The Discovery of America (sculpture)

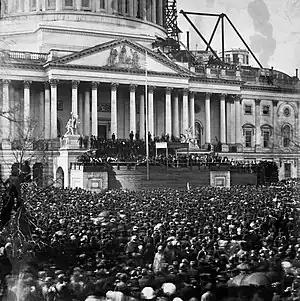
Both "The Discovery" (left) and "The Rescue" (right) are visible in this image of Abraham Lincoln's 1861 inauguration.

The sculptural group shows Christopher Columbus holding a globe aloft as a cowering Indian maiden nearby looks on. This representation of Columbus's triumph and the Indian's recoil is a strong demonstration of white superiority over savage, naive Indians.